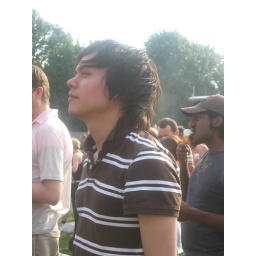
cute boy in crowd